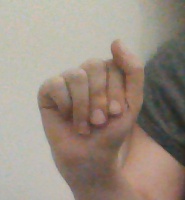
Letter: saad